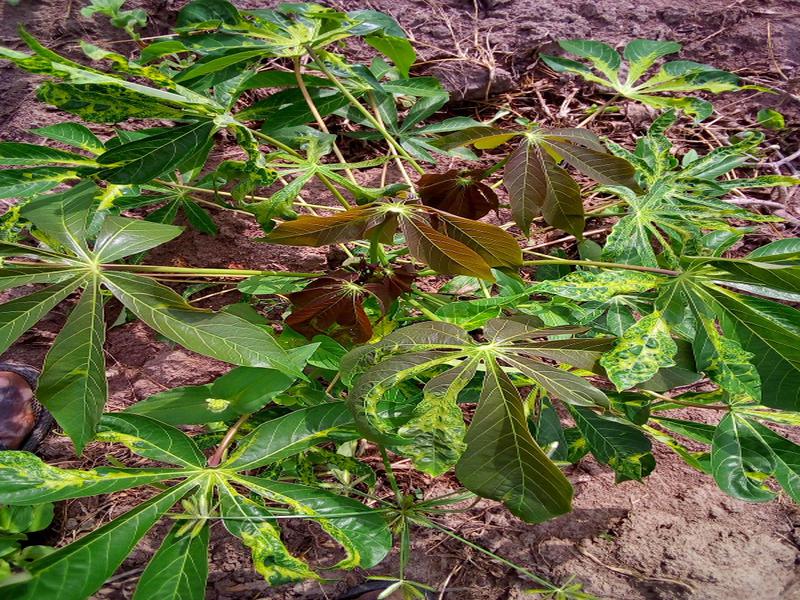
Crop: cassava
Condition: mosaic_disease